Classical order

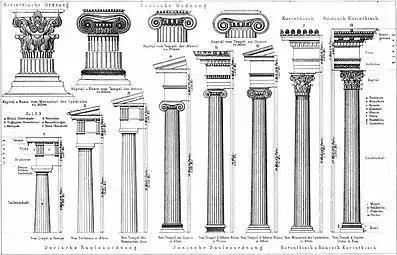
Greek orders with full height

Each style has distinctive capitals at the top of columns and horizontal entablatures which it supports, while the rest of the building does not in itself vary between the orders. The column shaft and base also varies with the order, and is sometimes articulated with vertical concave grooves known as fluting. The shaft is wider at the bottom than at the top, because its entasis, beginning a third of the way up, imperceptibly makes the column slightly more slender at the top, although some Doric columns, especially early Greek ones, are visibly "flared", with straight profiles that narrow going up the shaft.